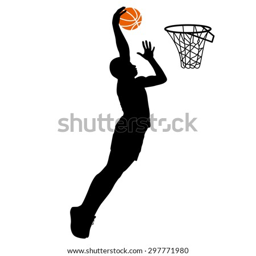
black silhouettes of men playing basketball on a white background .